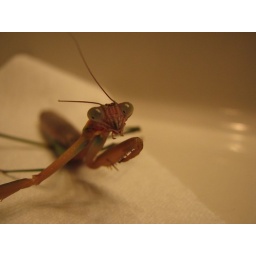
Praying mantis on a roll of paper towels in my bathroom. *shudders*